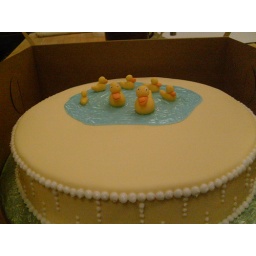
14 inch cake with fondant ducks in a pool of water, royal icing piping on the side